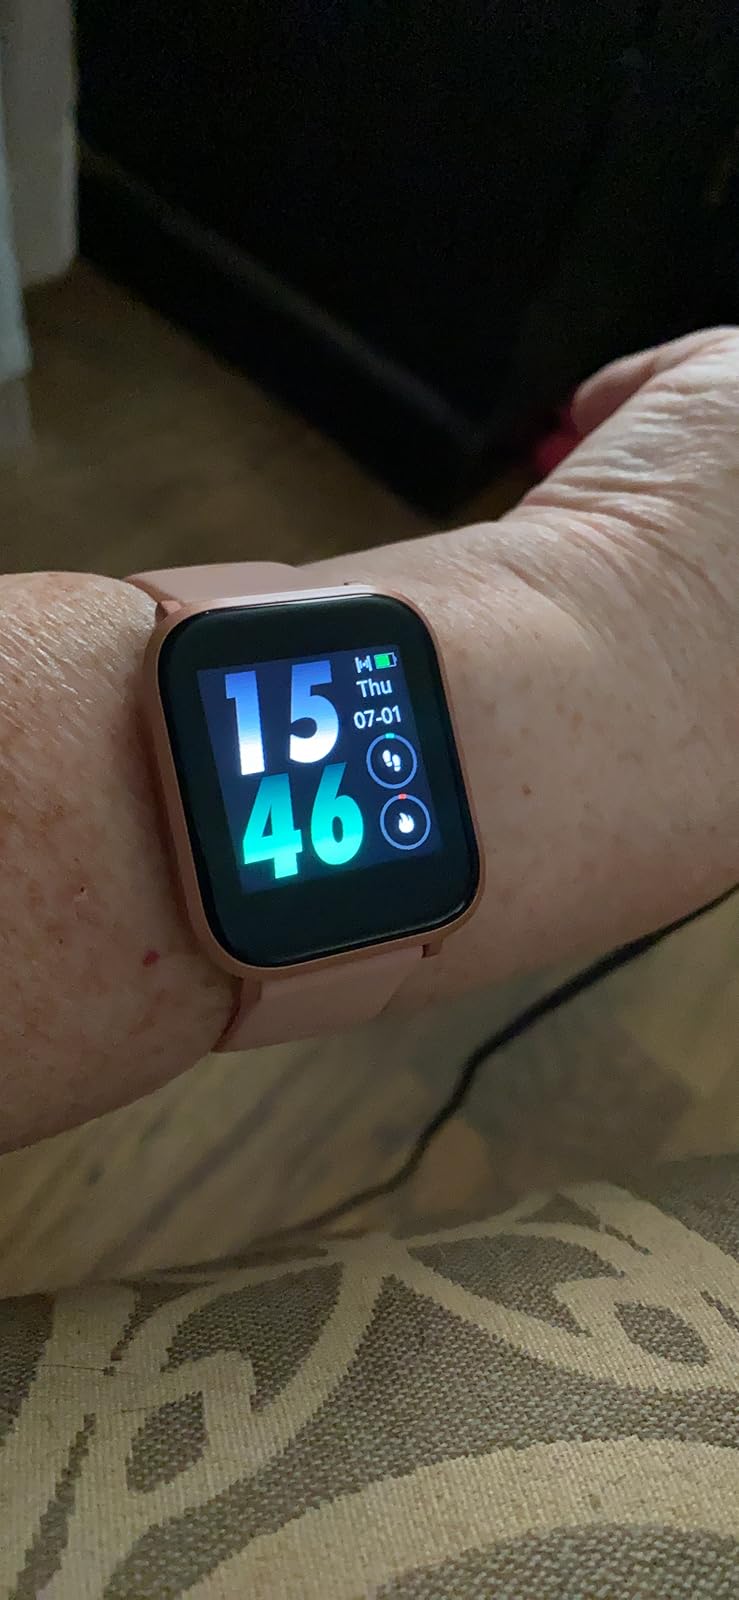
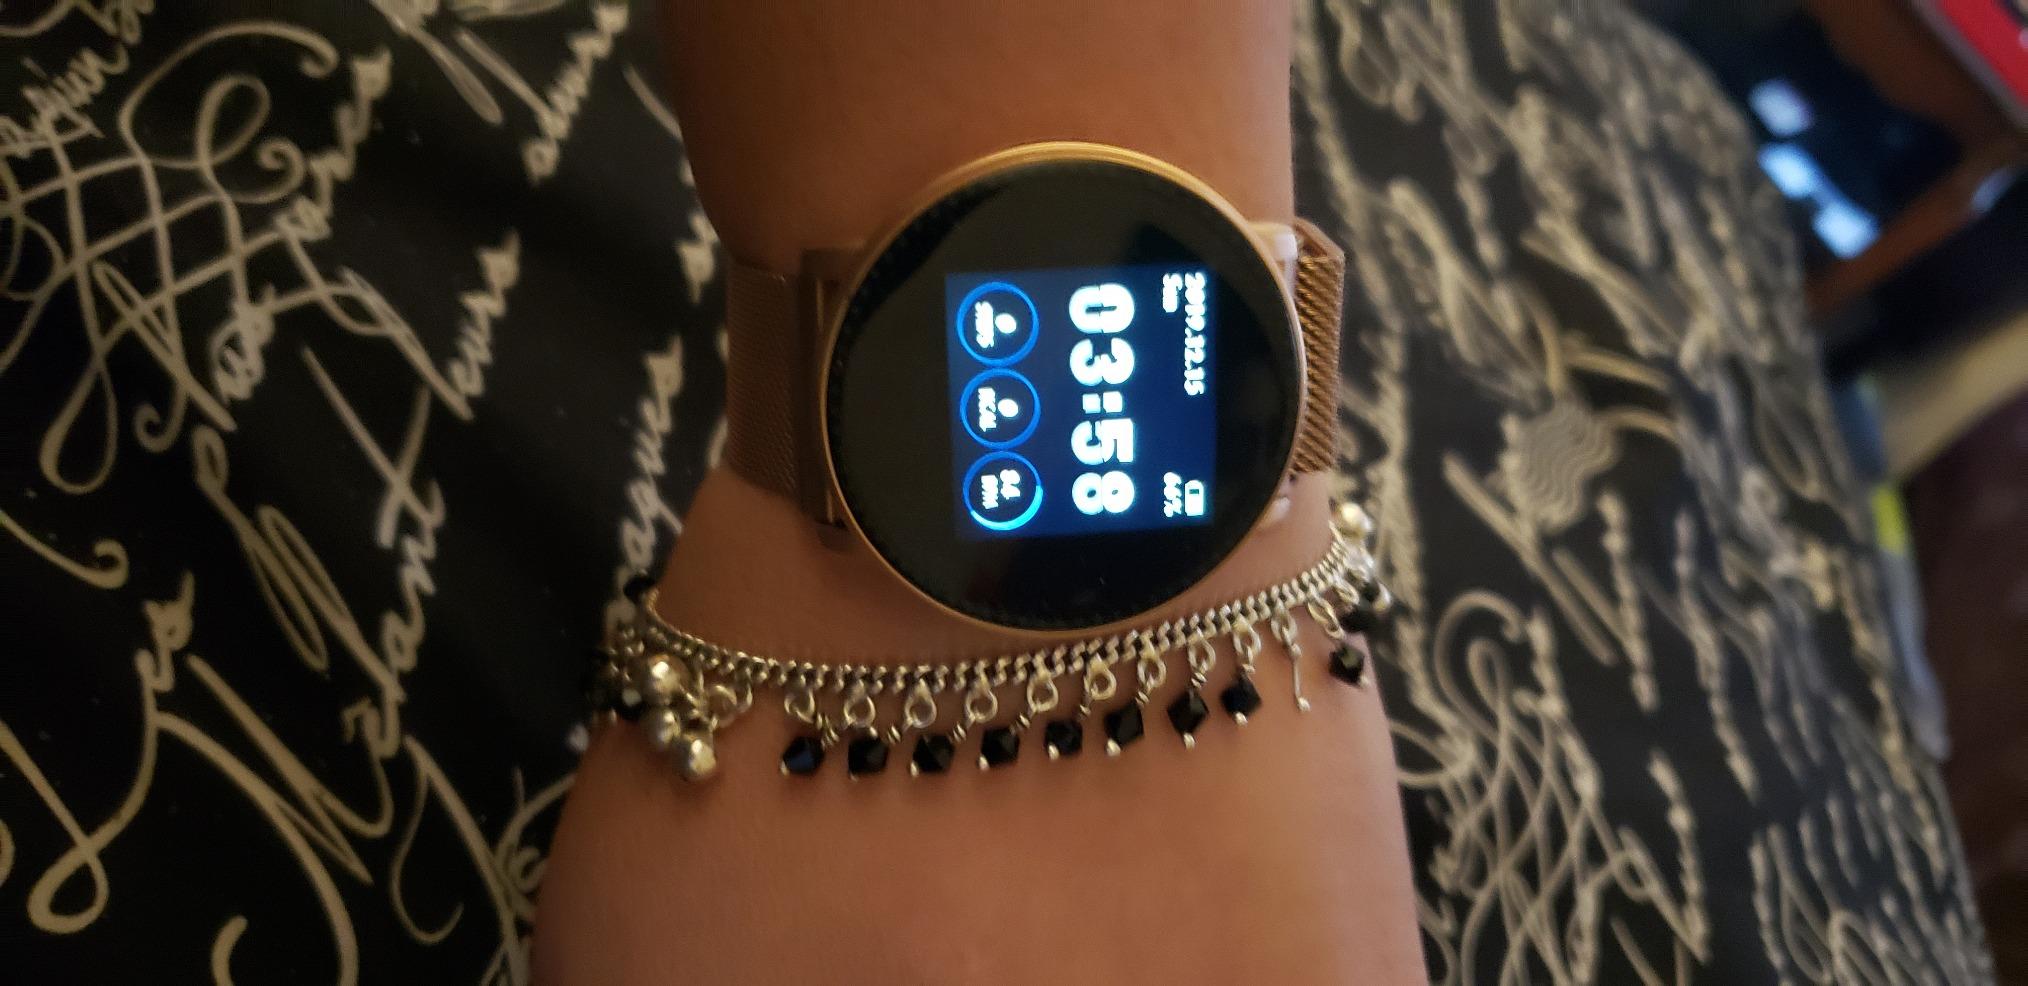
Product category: smartwatch
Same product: no